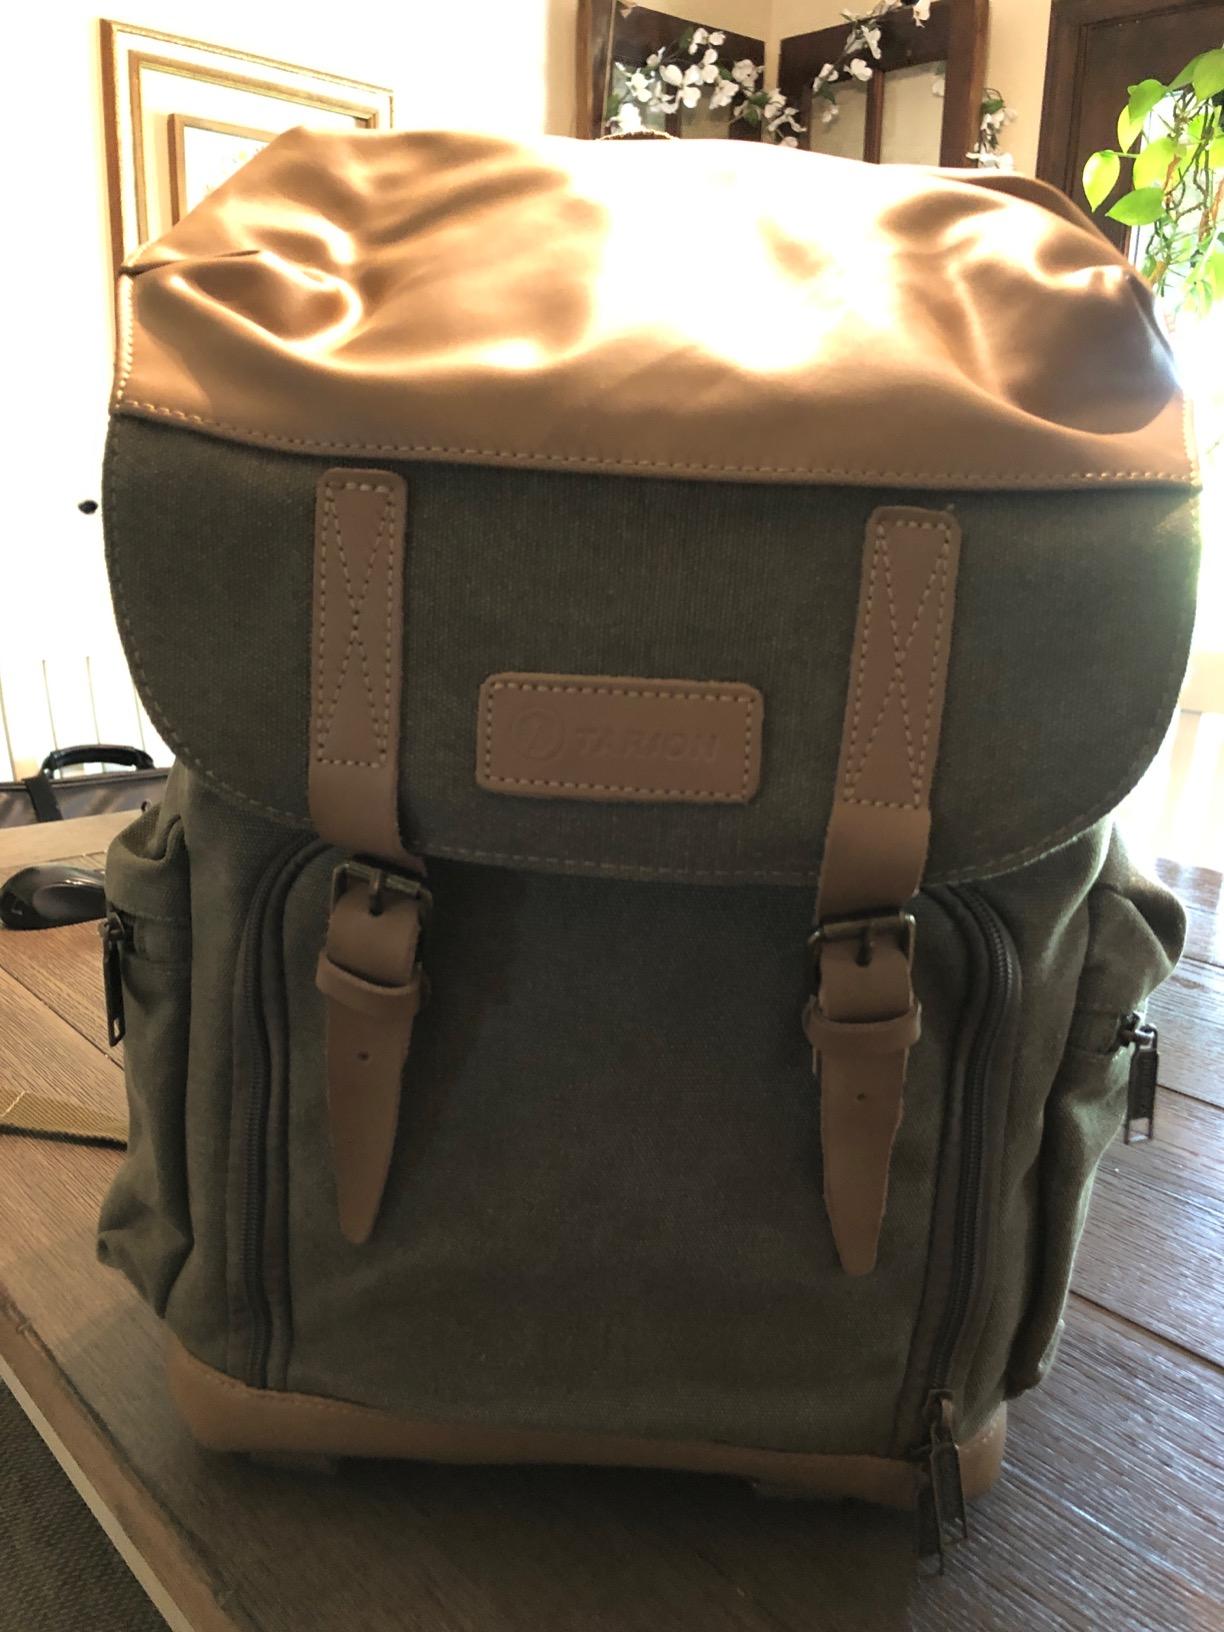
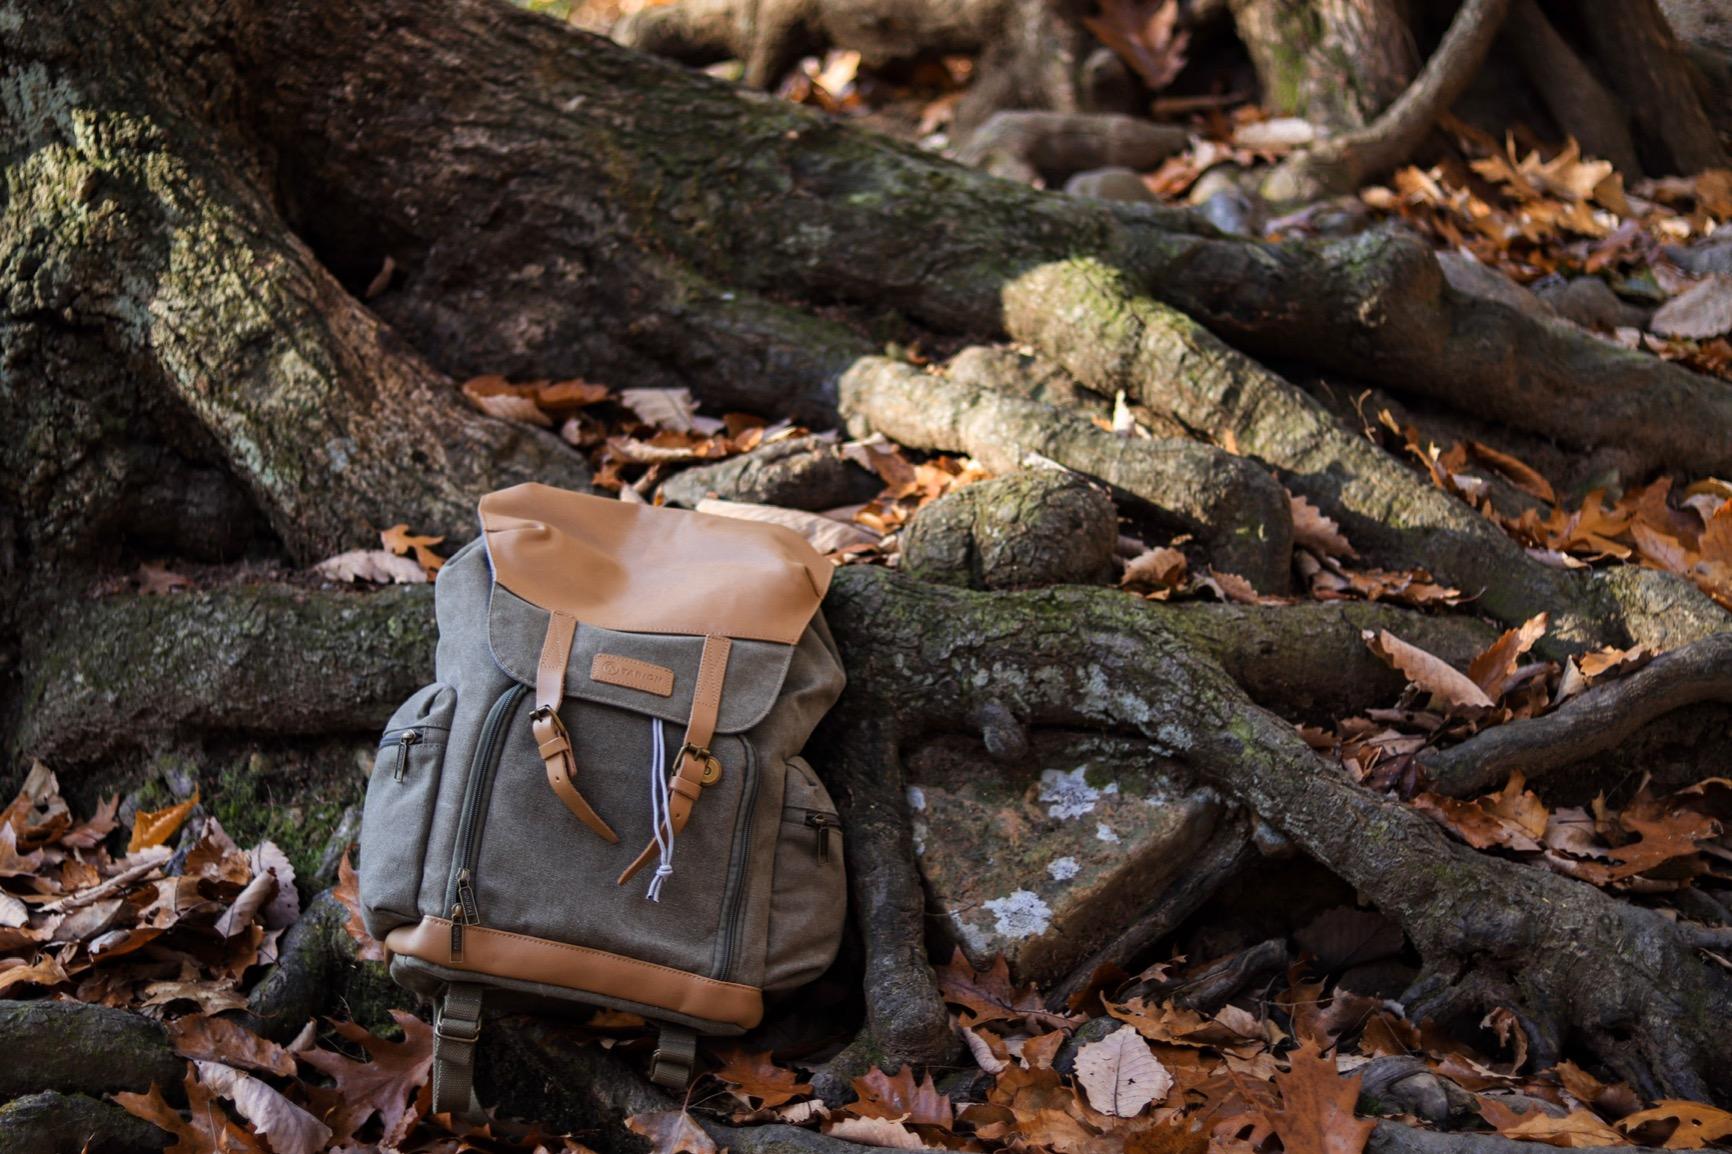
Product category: bag
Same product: yes